Aqua Lung/La Spirotechnique

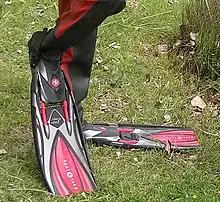
Swimfin from Aqualung

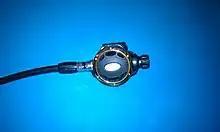
Diving regulator Aqualung Legend (2010)

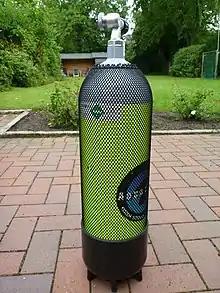
Diving cylinder for 200 Bar with DIN cylinder valve from Aqualung

Aqualung Group (formerly Aqua Lung International, and prior to that La Spirotechnique) is a manufacturer of self-contained breathing apparatus and other diving equipment. It produced the Aqua-Lung line of regulators, including the CG45 (1945) and the Mistral (1955). From its founding in 1946 until 2016, the company was a division of Air Liquide. The company was sold to Montagu Private Equity in 2016, and subsequently acquired by Barings LLC in 2023.